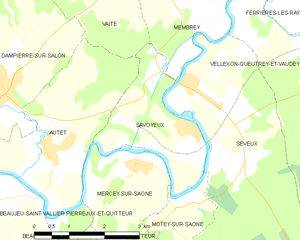
Carte des communes françaises